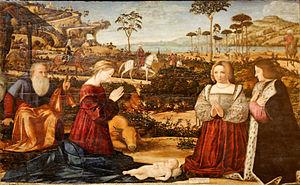
Holy Family with Two Donors, Vittore Carpaccio. Tempera sur toile,1505. Exposé au musée Calouste Gulbenkian, Lisbonne
Vittore Carpaccio, né vers 1465 à Venise et mort en 1525 ou 1526 à Capo d'Istria, de son vrai nom Scarpazza ou Scarpaccia, est un peintre italien narratif de l'école vénitienne, émule de Gentile Bellini et de Lazzaro Bastiani, et influencé par la peinture flamande.
Sainte Famille et Donateurs est une peinture à l'huile sur bois du peintre vénitien de la Renaissance Vittore Carpaccio, datée de l'an 1505, conservée au Musée Calouste Gulbenkian de Lisbonne au Portugal.